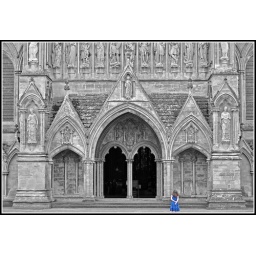
Girl in a blue dress